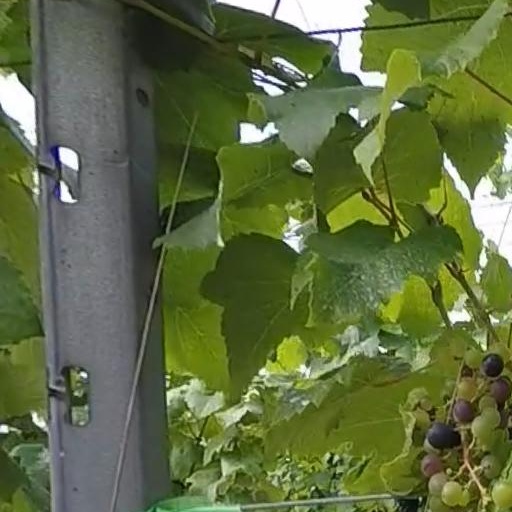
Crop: grape